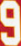
Number: 9